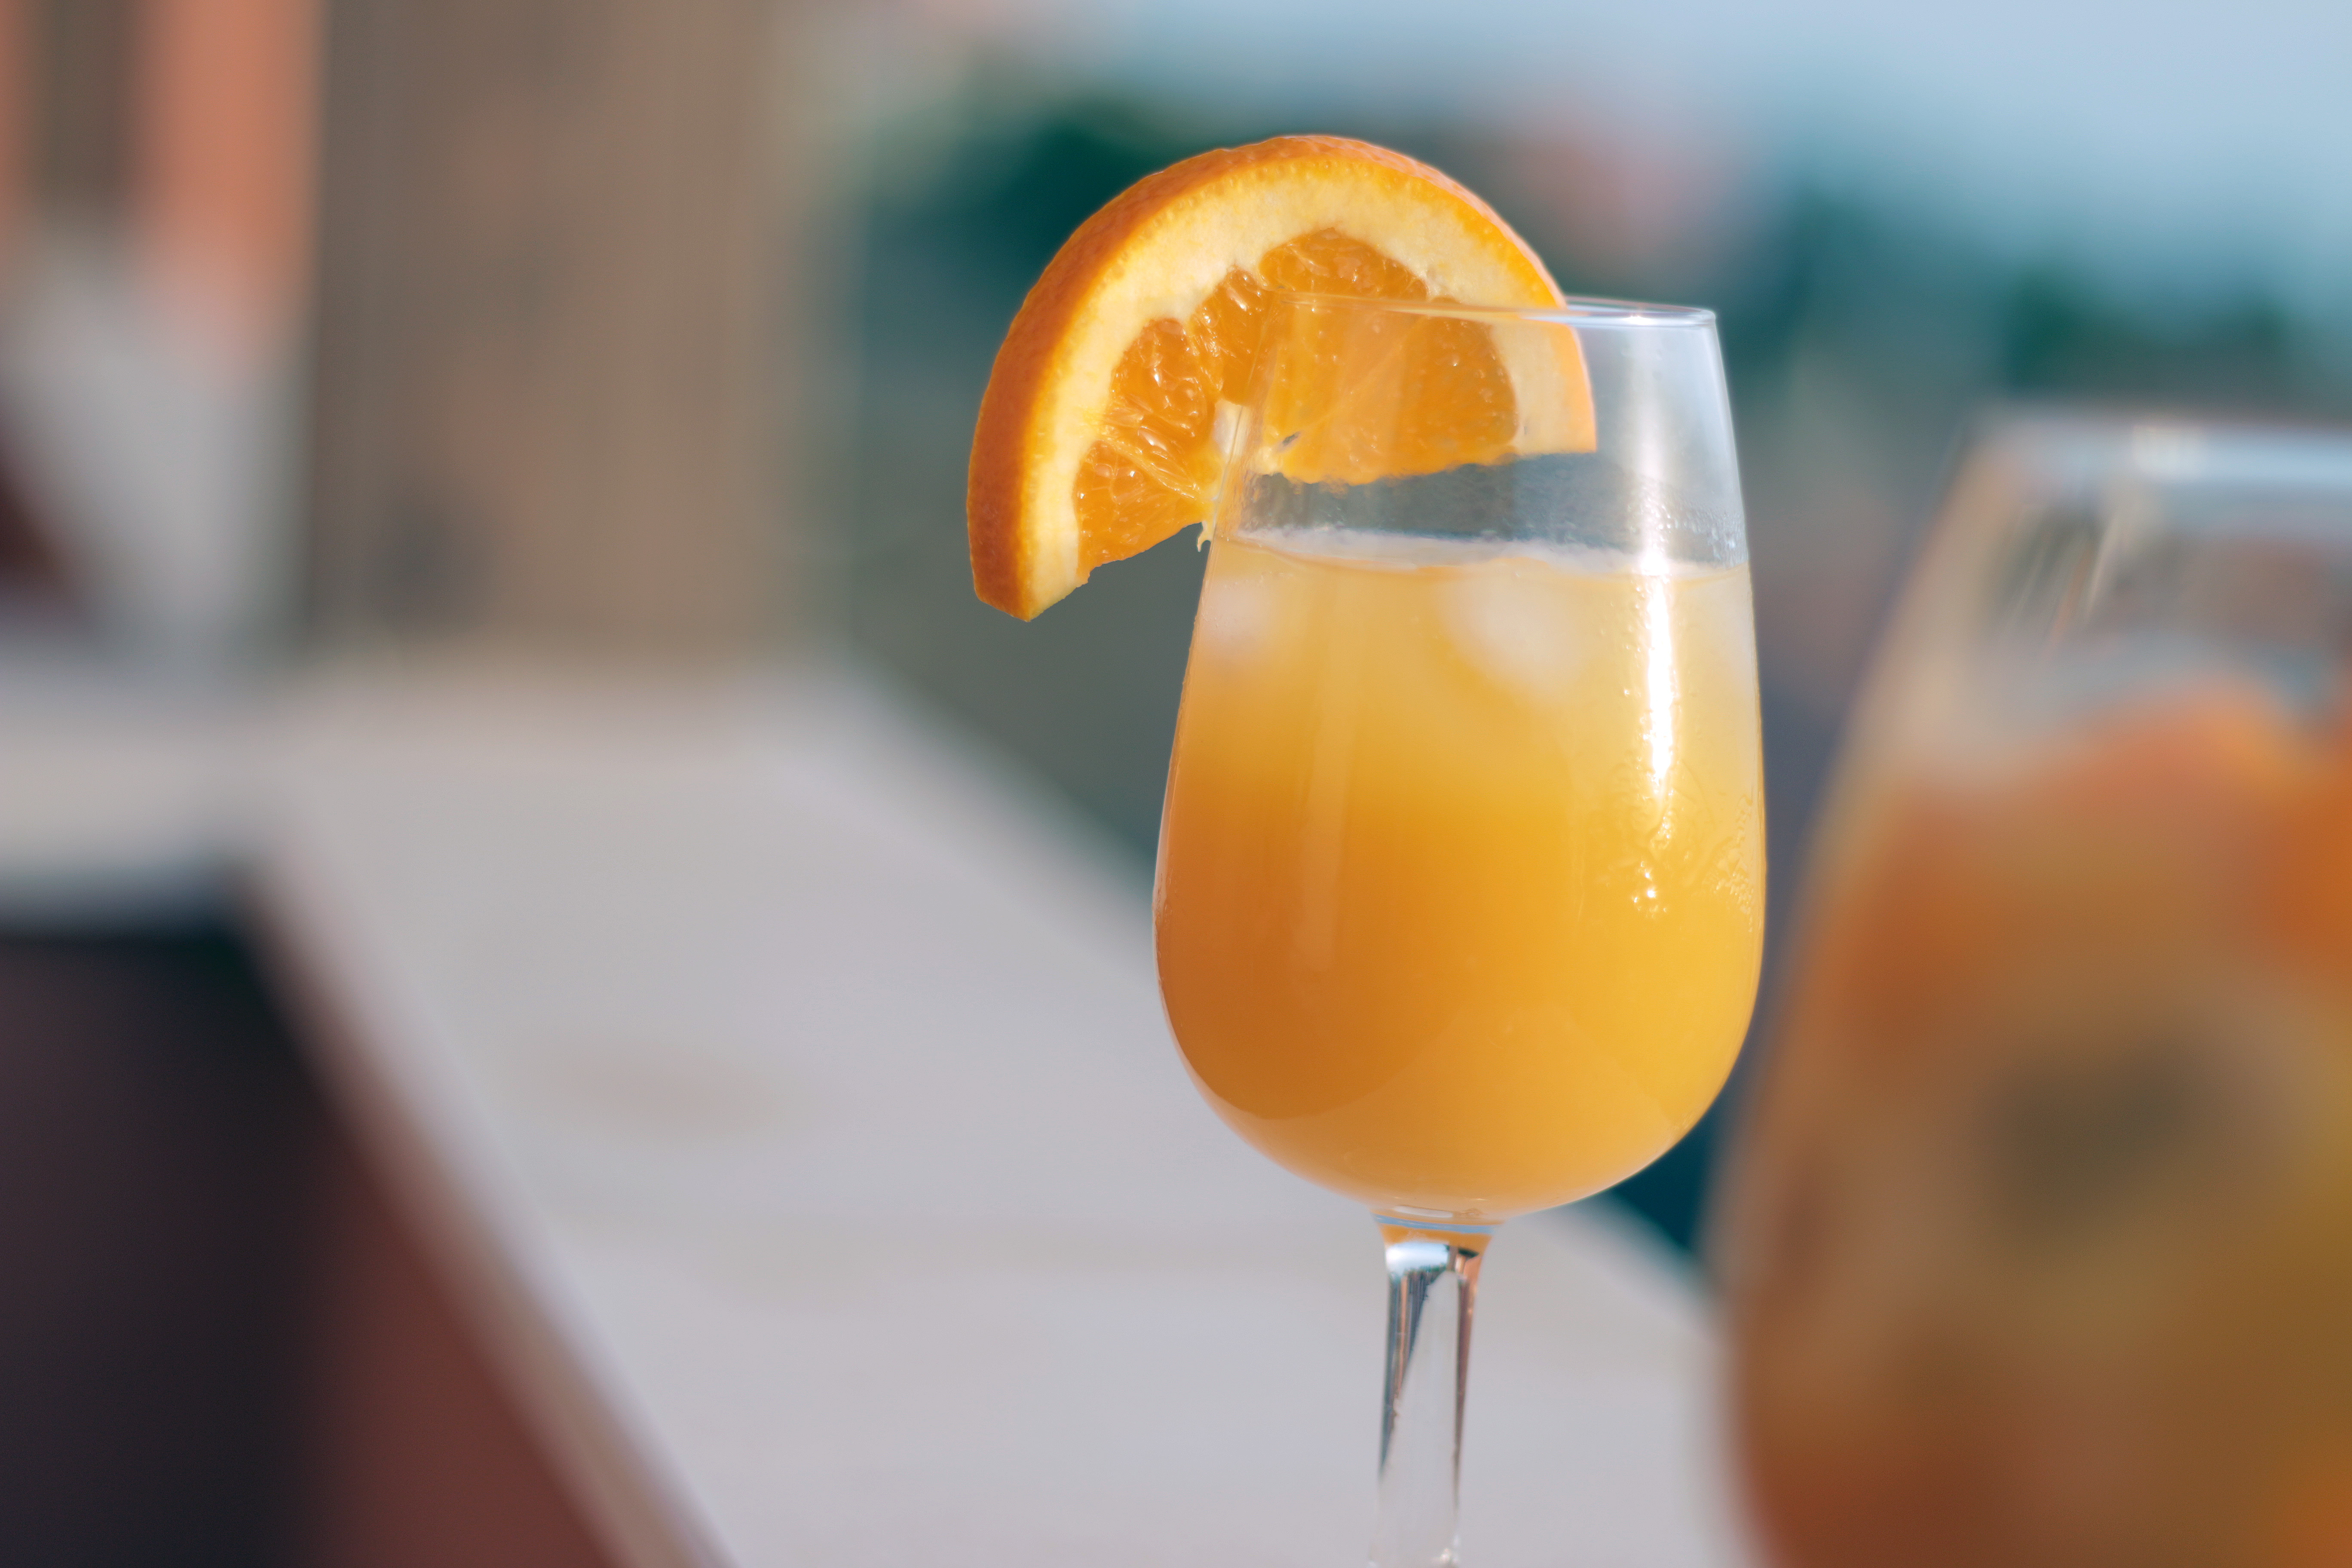
fruit, food, produce, beverage, drink, breakfast, cocktail, juice, orange juice, alcoholic beverage, spritz, bellini, distilled beverage, non alcoholic beverage